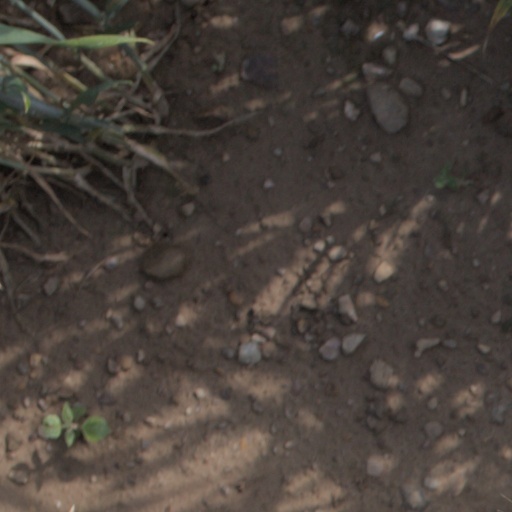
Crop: wheat